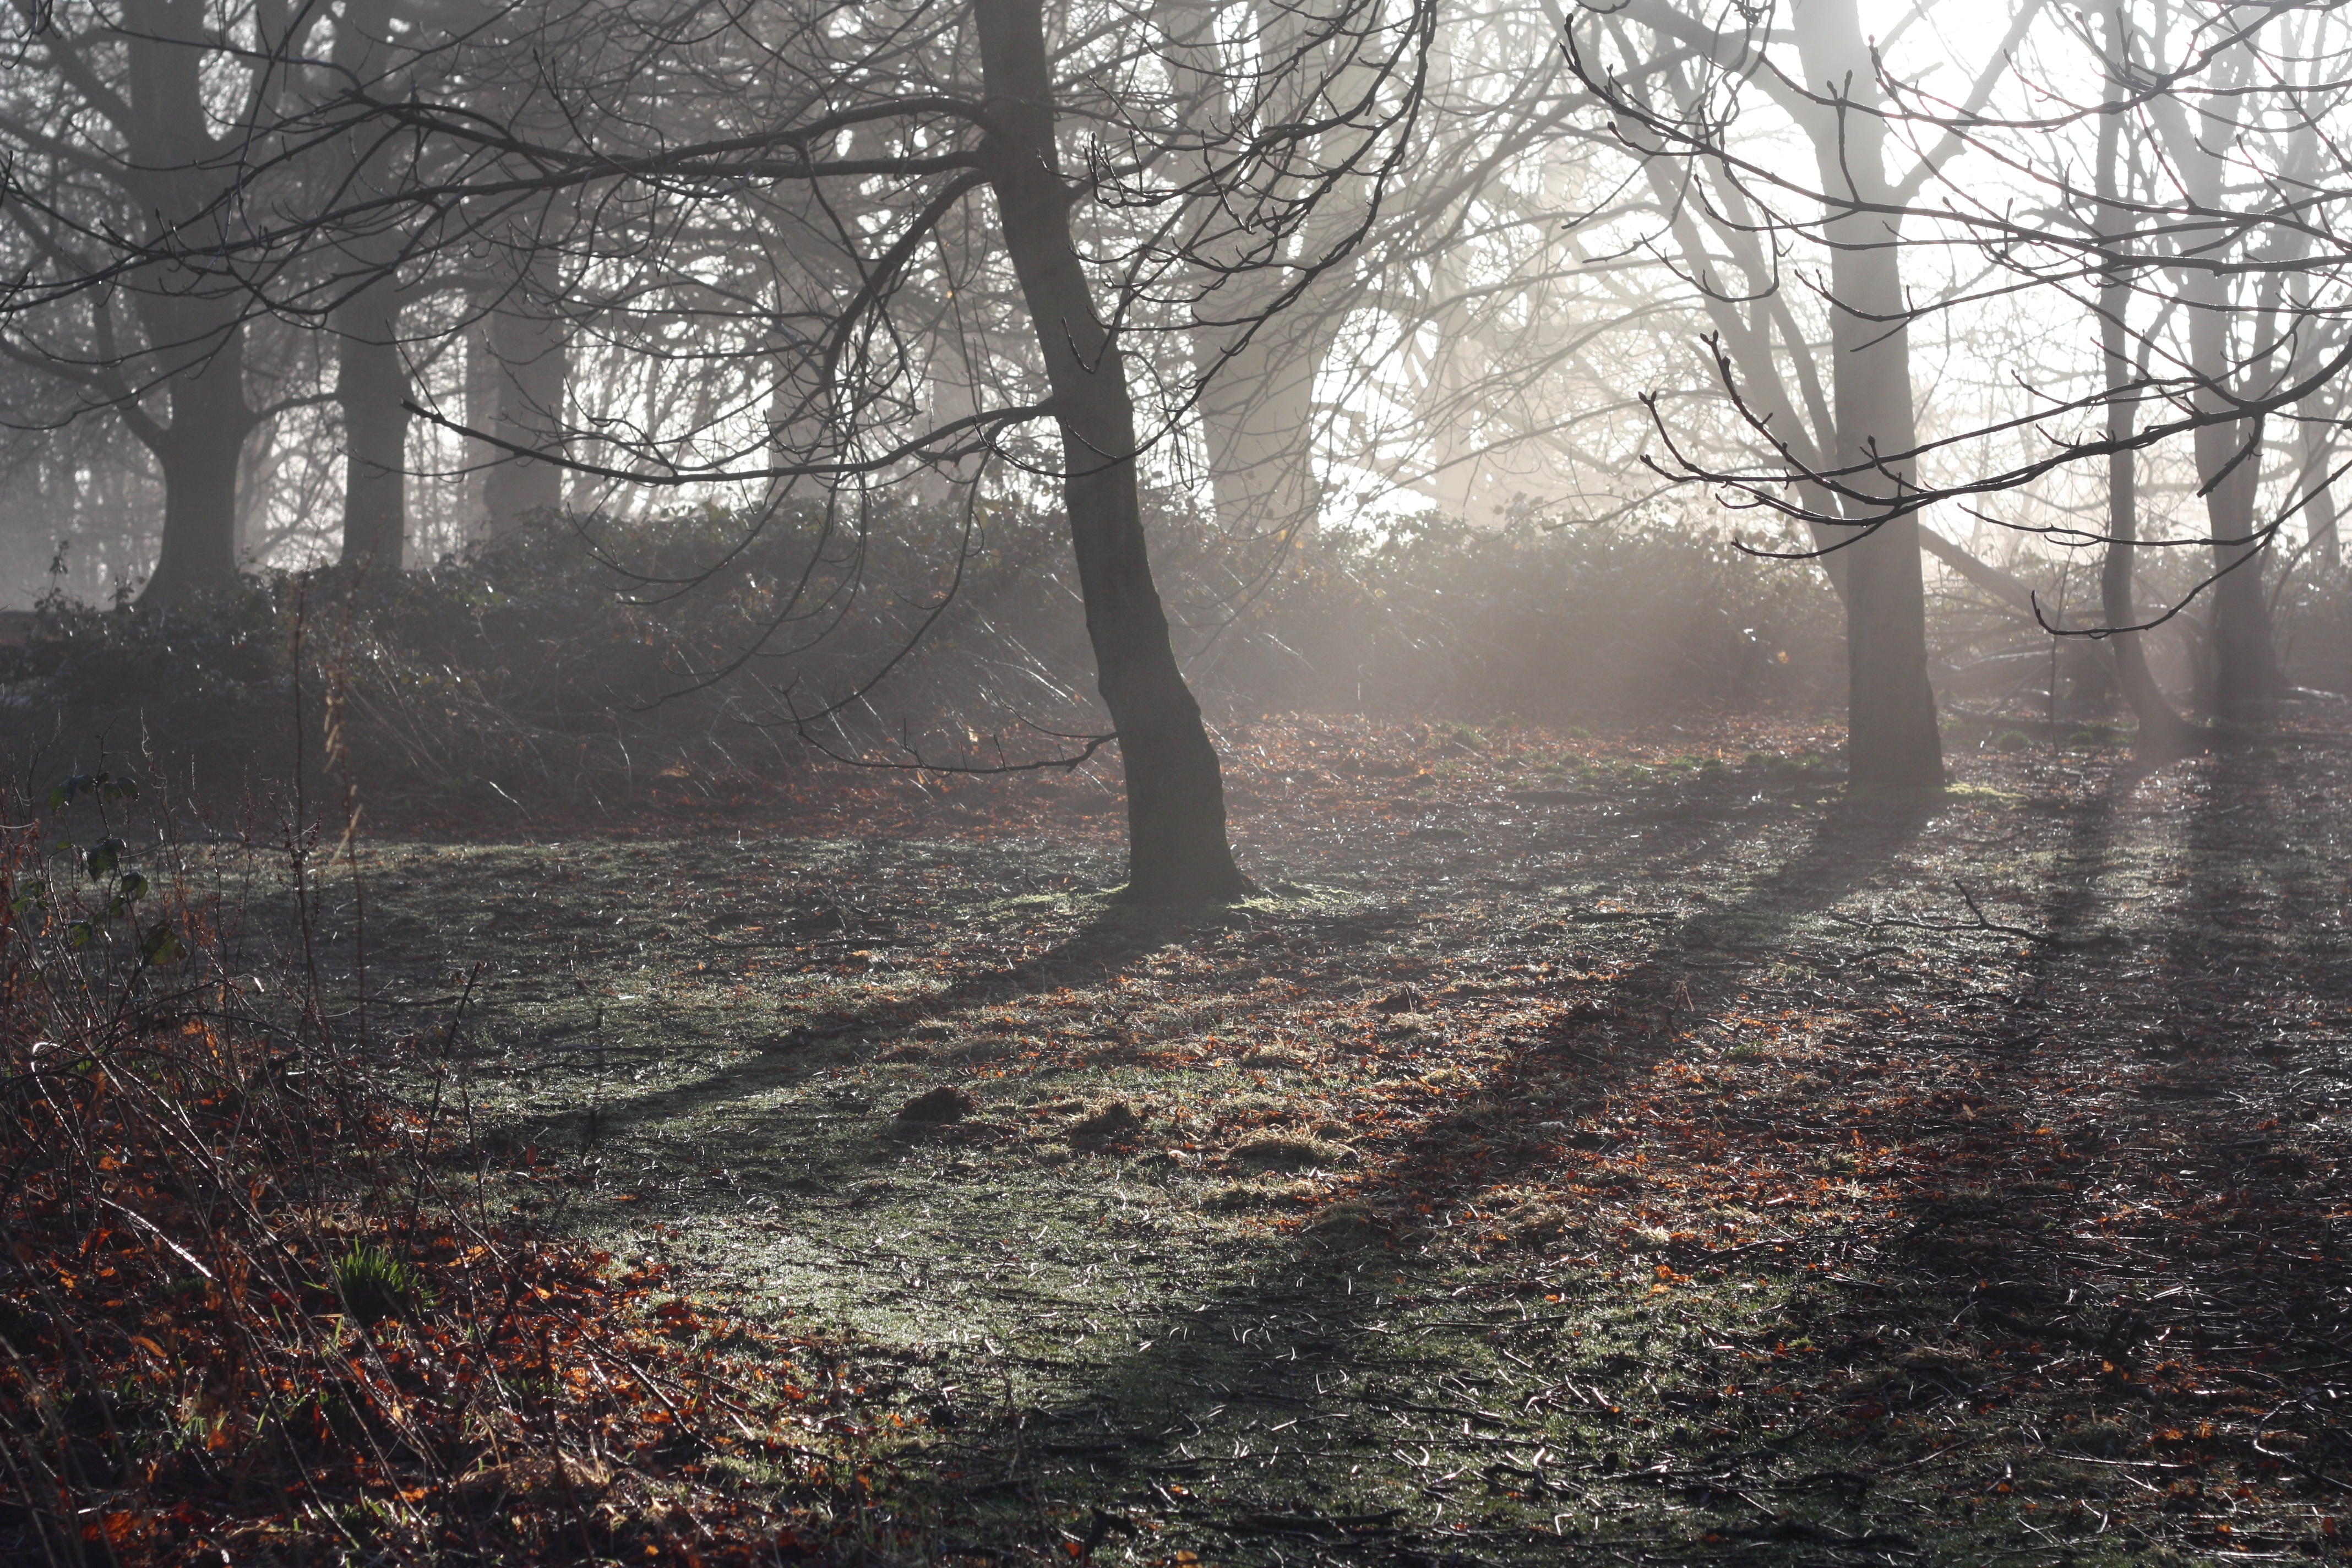
tree, nature, forest, branch, snow, winter, fog, mist, sunlight, morning, leaf, frost, autumn, weather, season, woodland, habitat, natural environment, atmospheric phenomenon, woody plant